Tongfuxi station

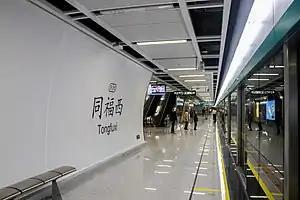
Platform 1 (towards Jiaoxin)

Tongfuxi Station is a station on Line 8 of the Guangzhou Metro, between Cultural Park station and Fenghuang Xincun station. It is located underground in the Haizhu District and started operation on 28December 2019.